Phan Rang–Tháp Chàm

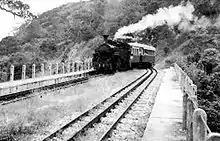
A locomotive travelling on the Thap Cham-Da Lat railway line.

With a 10-km-long coastline, Phan Rang–Tháp Chàm's seafood industry plays an important role in the local economy. Seafood such as fish, shrimp, scallops, and squid are exploited and farmed. Among them, industrial shrimp farming is a strongly developing industry.